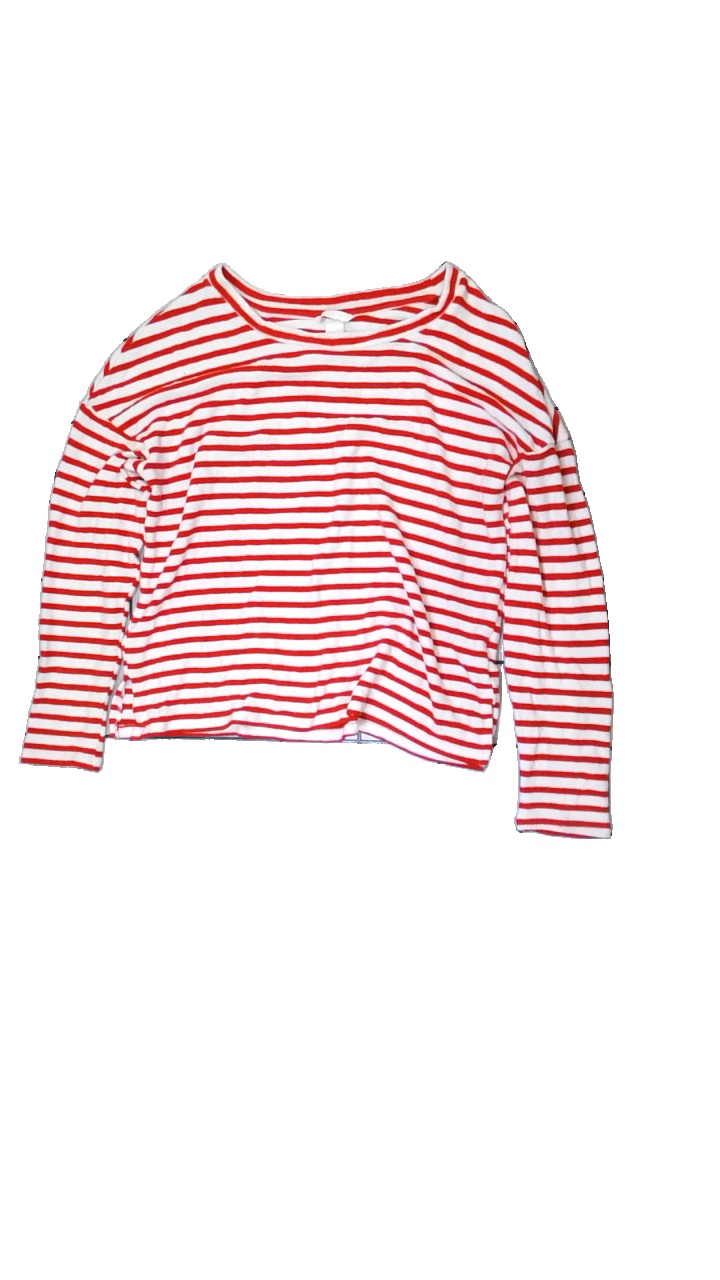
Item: Top (Ladies)
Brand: H&m
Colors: White, Red
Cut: Regular
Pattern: Striped
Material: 66% Visocse 34% Polyester
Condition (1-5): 5
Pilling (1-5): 5
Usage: Reuse
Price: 50-100